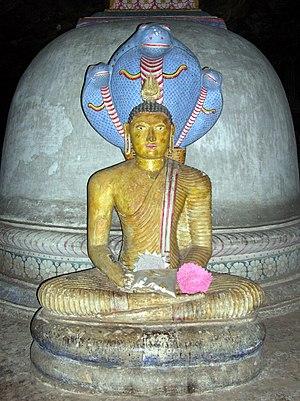
Bouddha assis avec un cobra, temple d'or de Dambulla, Sri Lanka